Hilina Slump

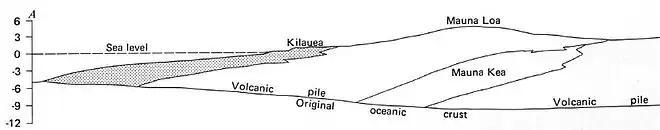
Simplified cross-section through the Kīlauea (gray) and Mauna Loa volcanoes (and edge of Mauna Kea), showing 1) how each volcano lies on the flank of the older volcanoes, and 2) the low-angle slopes typical of shield volcanoes. Elevation in kilometers, with no vertical exaggeration. The dip below the letter "K" corresponds to the view shown below.

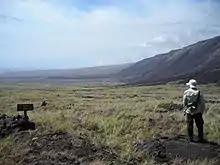
The Hilina Pali (cliff) on Kīlauea Volcano's south flank is visible evidence of the steep Hilina Fault System. Beneath this system lies the flat-lying detachment fault that has no visible surface expression, but has produced several large earthquakes in the past 200 years.

The Hawaiian Islands are volcanoes, the newest part of the Hawaiian-Emperor seamount chain, created by eruption of magma from the Hawaiʻi hotspot. As the Pacific plate, moving to the northwest, carries the existing volcanoes away from the hotspot, new volcanoes form at the southeastern end. The newest and largest island is the Big Island of Hawaiʻi, formed by the merger of seven volcanoes. The largest, at the trailing edge of the island, is Mauna Loa Volcano, and on its seaward flank is the younger Kīlauea, with the still submerged Kamaʻehuakanaloa Seamount (formerly Lōʻihi) just off-shore.